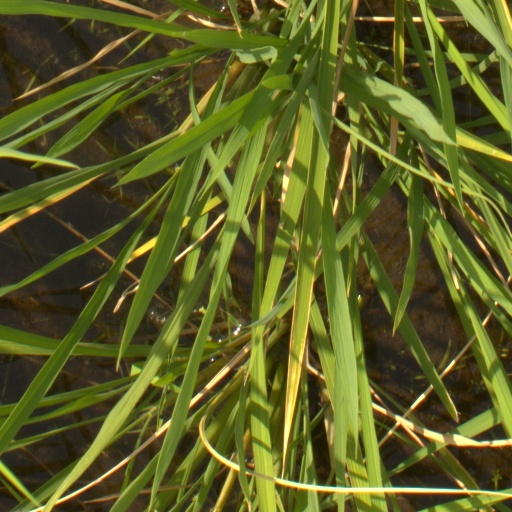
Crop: rice